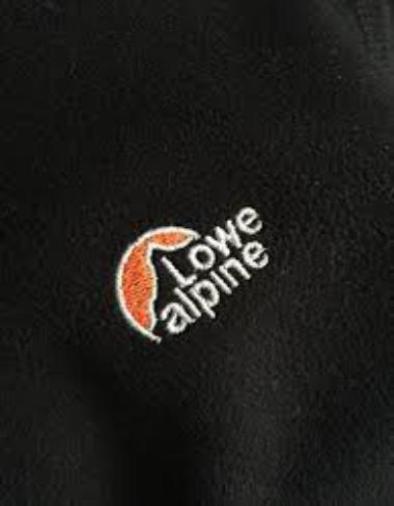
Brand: lowe alpine
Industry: Sports